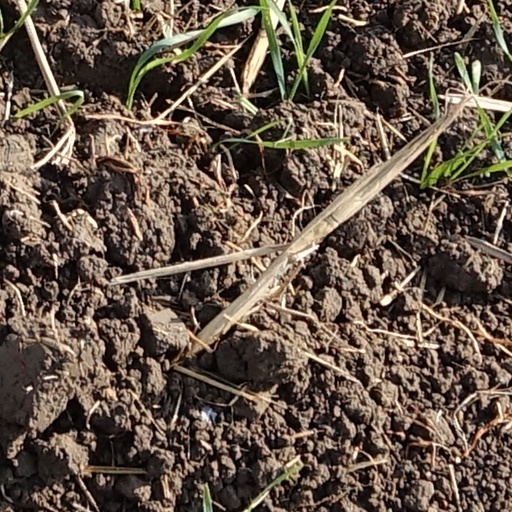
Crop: wheat